Eastern Samar

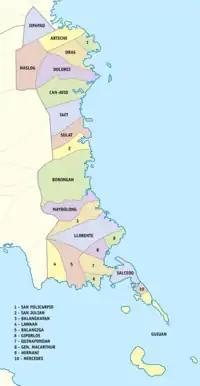

The population of Eastern Samar in the 2020 census was 477,168 people, with a density of . The predominant language is Waray and it is the main lingua franca of the entire island of Samar.